David Moore (military officer)

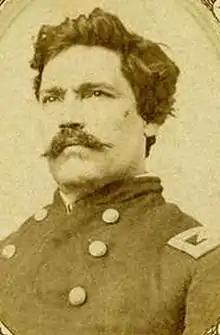

David Moore (July 3, 1817 – July 19, 1893) was an American military officer who served in the Mexican–American War and the American Civil War. He attained the rank of brevet Brigadier General, United States Volunteers before leaving military service. Later he would serve as a member of the Missouri General Assembly.